Maria Magdalena van Beethoven

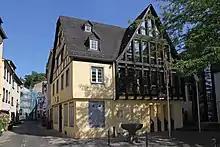
Her birthplace in Ehrenbreitstein, now a museum

Maria Magdalena Keverich was born in Ehrenbreitstein, a village on the Rhine opposite Koblenz (and now part of Koblenz). Her parents were Johann Heinrich Keverich and Anna Klara (Clara) née Westorff, who married in 1731. From 1733, Johann was head cook at the court of Franz Georg von Schönborn, the Elector of Trier, at Schloss Philippsburg in Ehrenbreitstein. Among her siblings was Johann Peter Keverich, who became a priest and prior of the Carmelite Monastery in Koblenz.